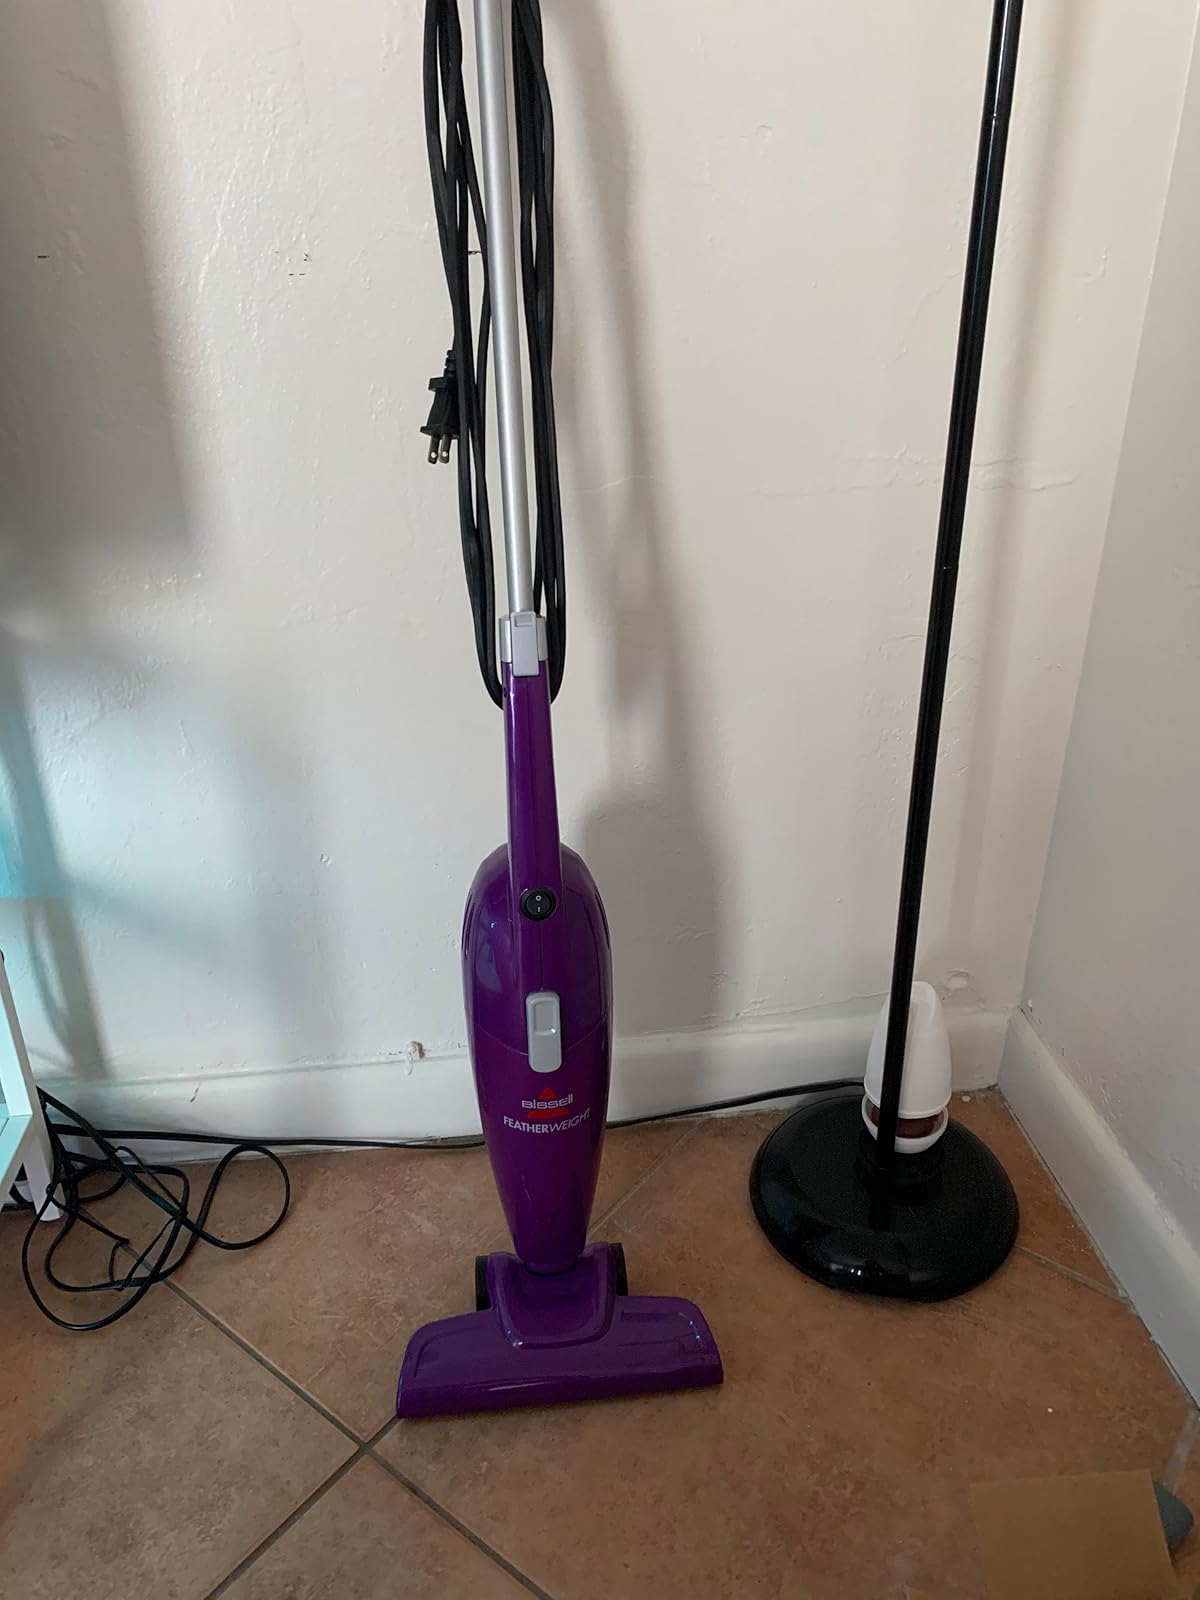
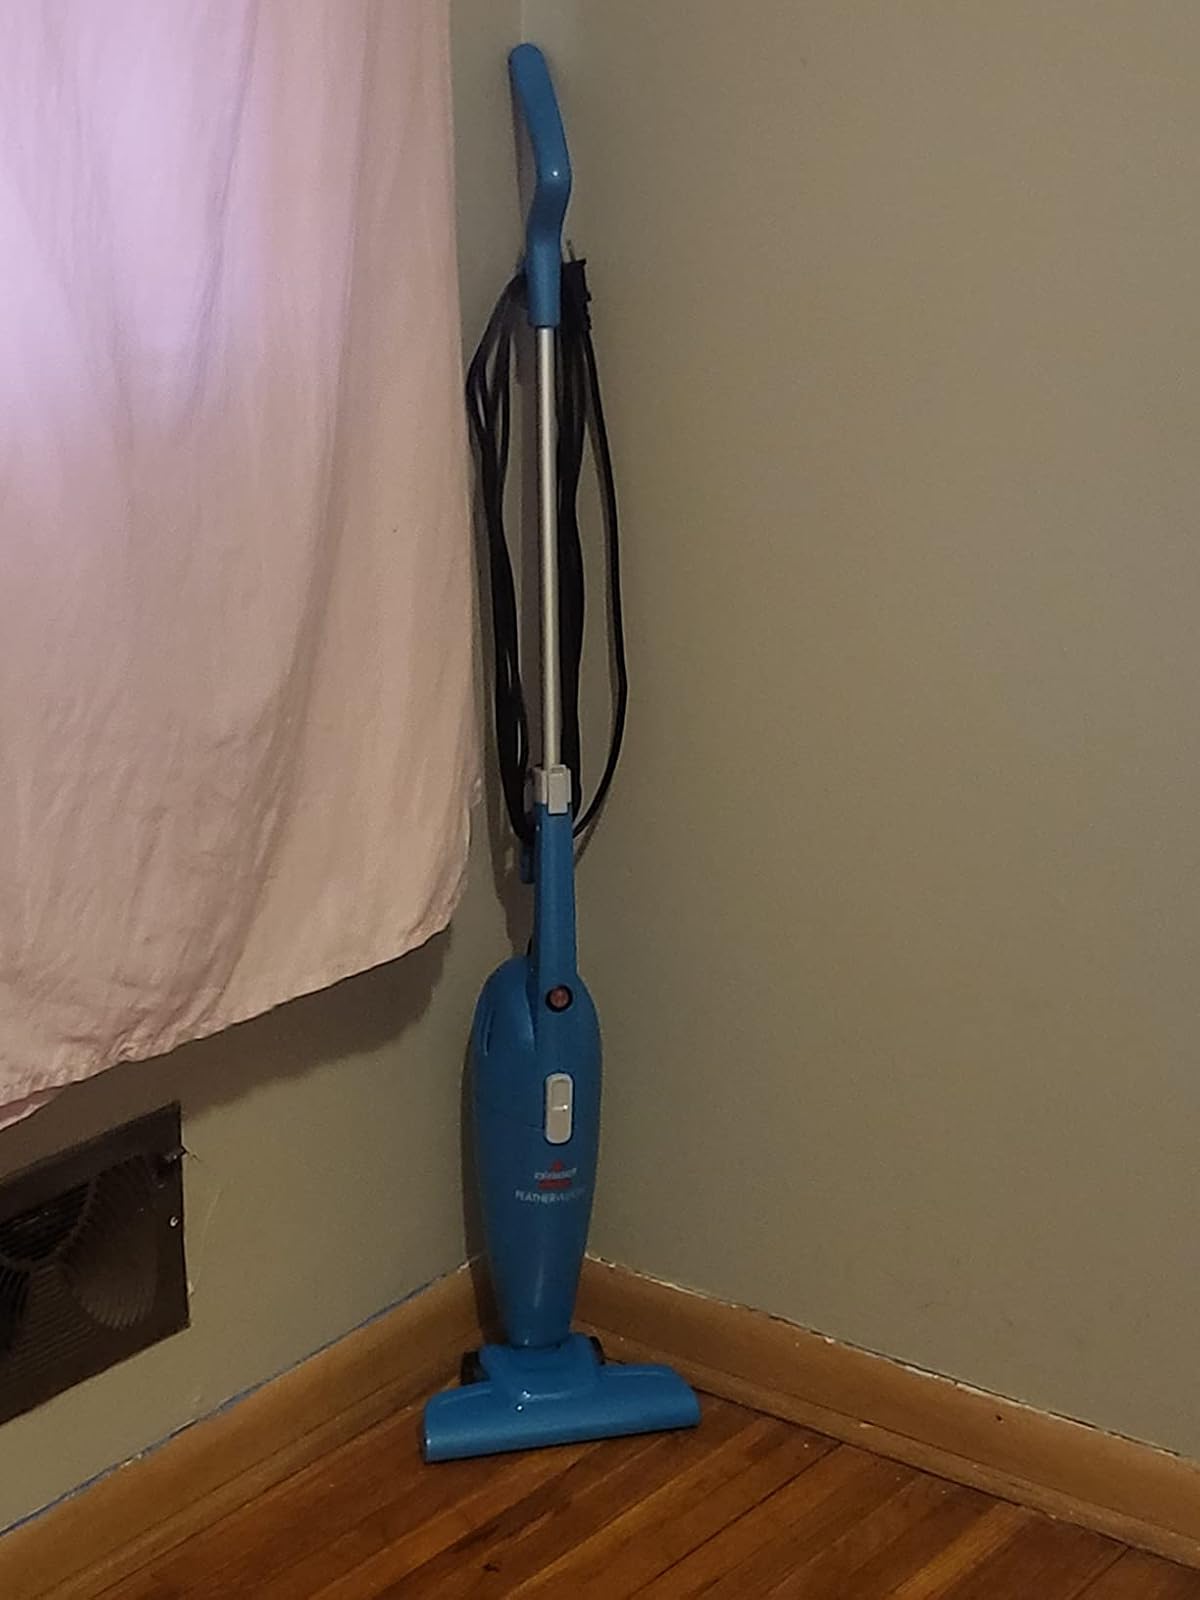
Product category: items_vacuum
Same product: no